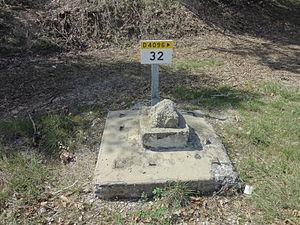
Un des éléments encore visible de l’affaire Dominici (août 1952)
L’affaire Dominici est une affaire criminelle survenue en France. Dans la nuit du 4 au 5 août 1952, trois Anglais, Sir Jack Drummond, scientifique de 61 ans, son épouse Anne Wilbraham, 45 ans, et leur fille de 10 ans, Elizabeth, sont assassinés près de leur voiture à proximité de La Grand'Terre, la ferme de la famille Dominici, sur la commune de Lurs dans les Basses-Alpes. Le patriarche Gaston Dominici a été accusé du triple meurtre et condamné à mort sans que sa culpabilité ait jamais été clairement établie. En 1957, le président Coty a commué la peine et le 14 juillet 1960, le général de Gaulle a gracié et libéré Gaston Dominici. L'affaire fut suivie par de nombreux journalistes, tant français qu'étrangers.